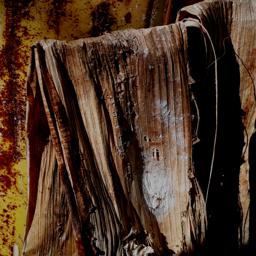
Label: BACTERIAL SOFT ROT